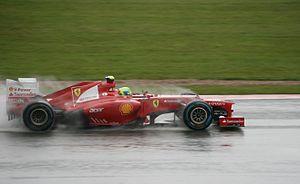
Felipe Massa, né le 25 avril 1981 à São Paulo, est un pilote automobile brésilien. Il dispute 269 Grands Prix de Formule 1 entre 2002 et 2017, et a remporté onze victoires avec un titre de vice-champion en 2008.
Le Grand Prix automobile de Grande-Bretagne 2012, disputé le 8 juillet 2012 sur le circuit de Silverstone, est la 867ᵉ épreuve du championnat du monde de Formule 1 courue depuis 1950. Il s'agit de la soixante-troisième édition du Grand Prix de Grande-Bretagne comptant pour le championnat du monde de Formule 1, la quarante-sixième disputée à Silverstone, et de la neuvième manche du championnat 2012.